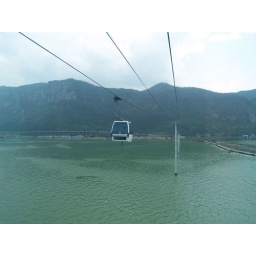
Cable car over the algae-green Dianchi lake